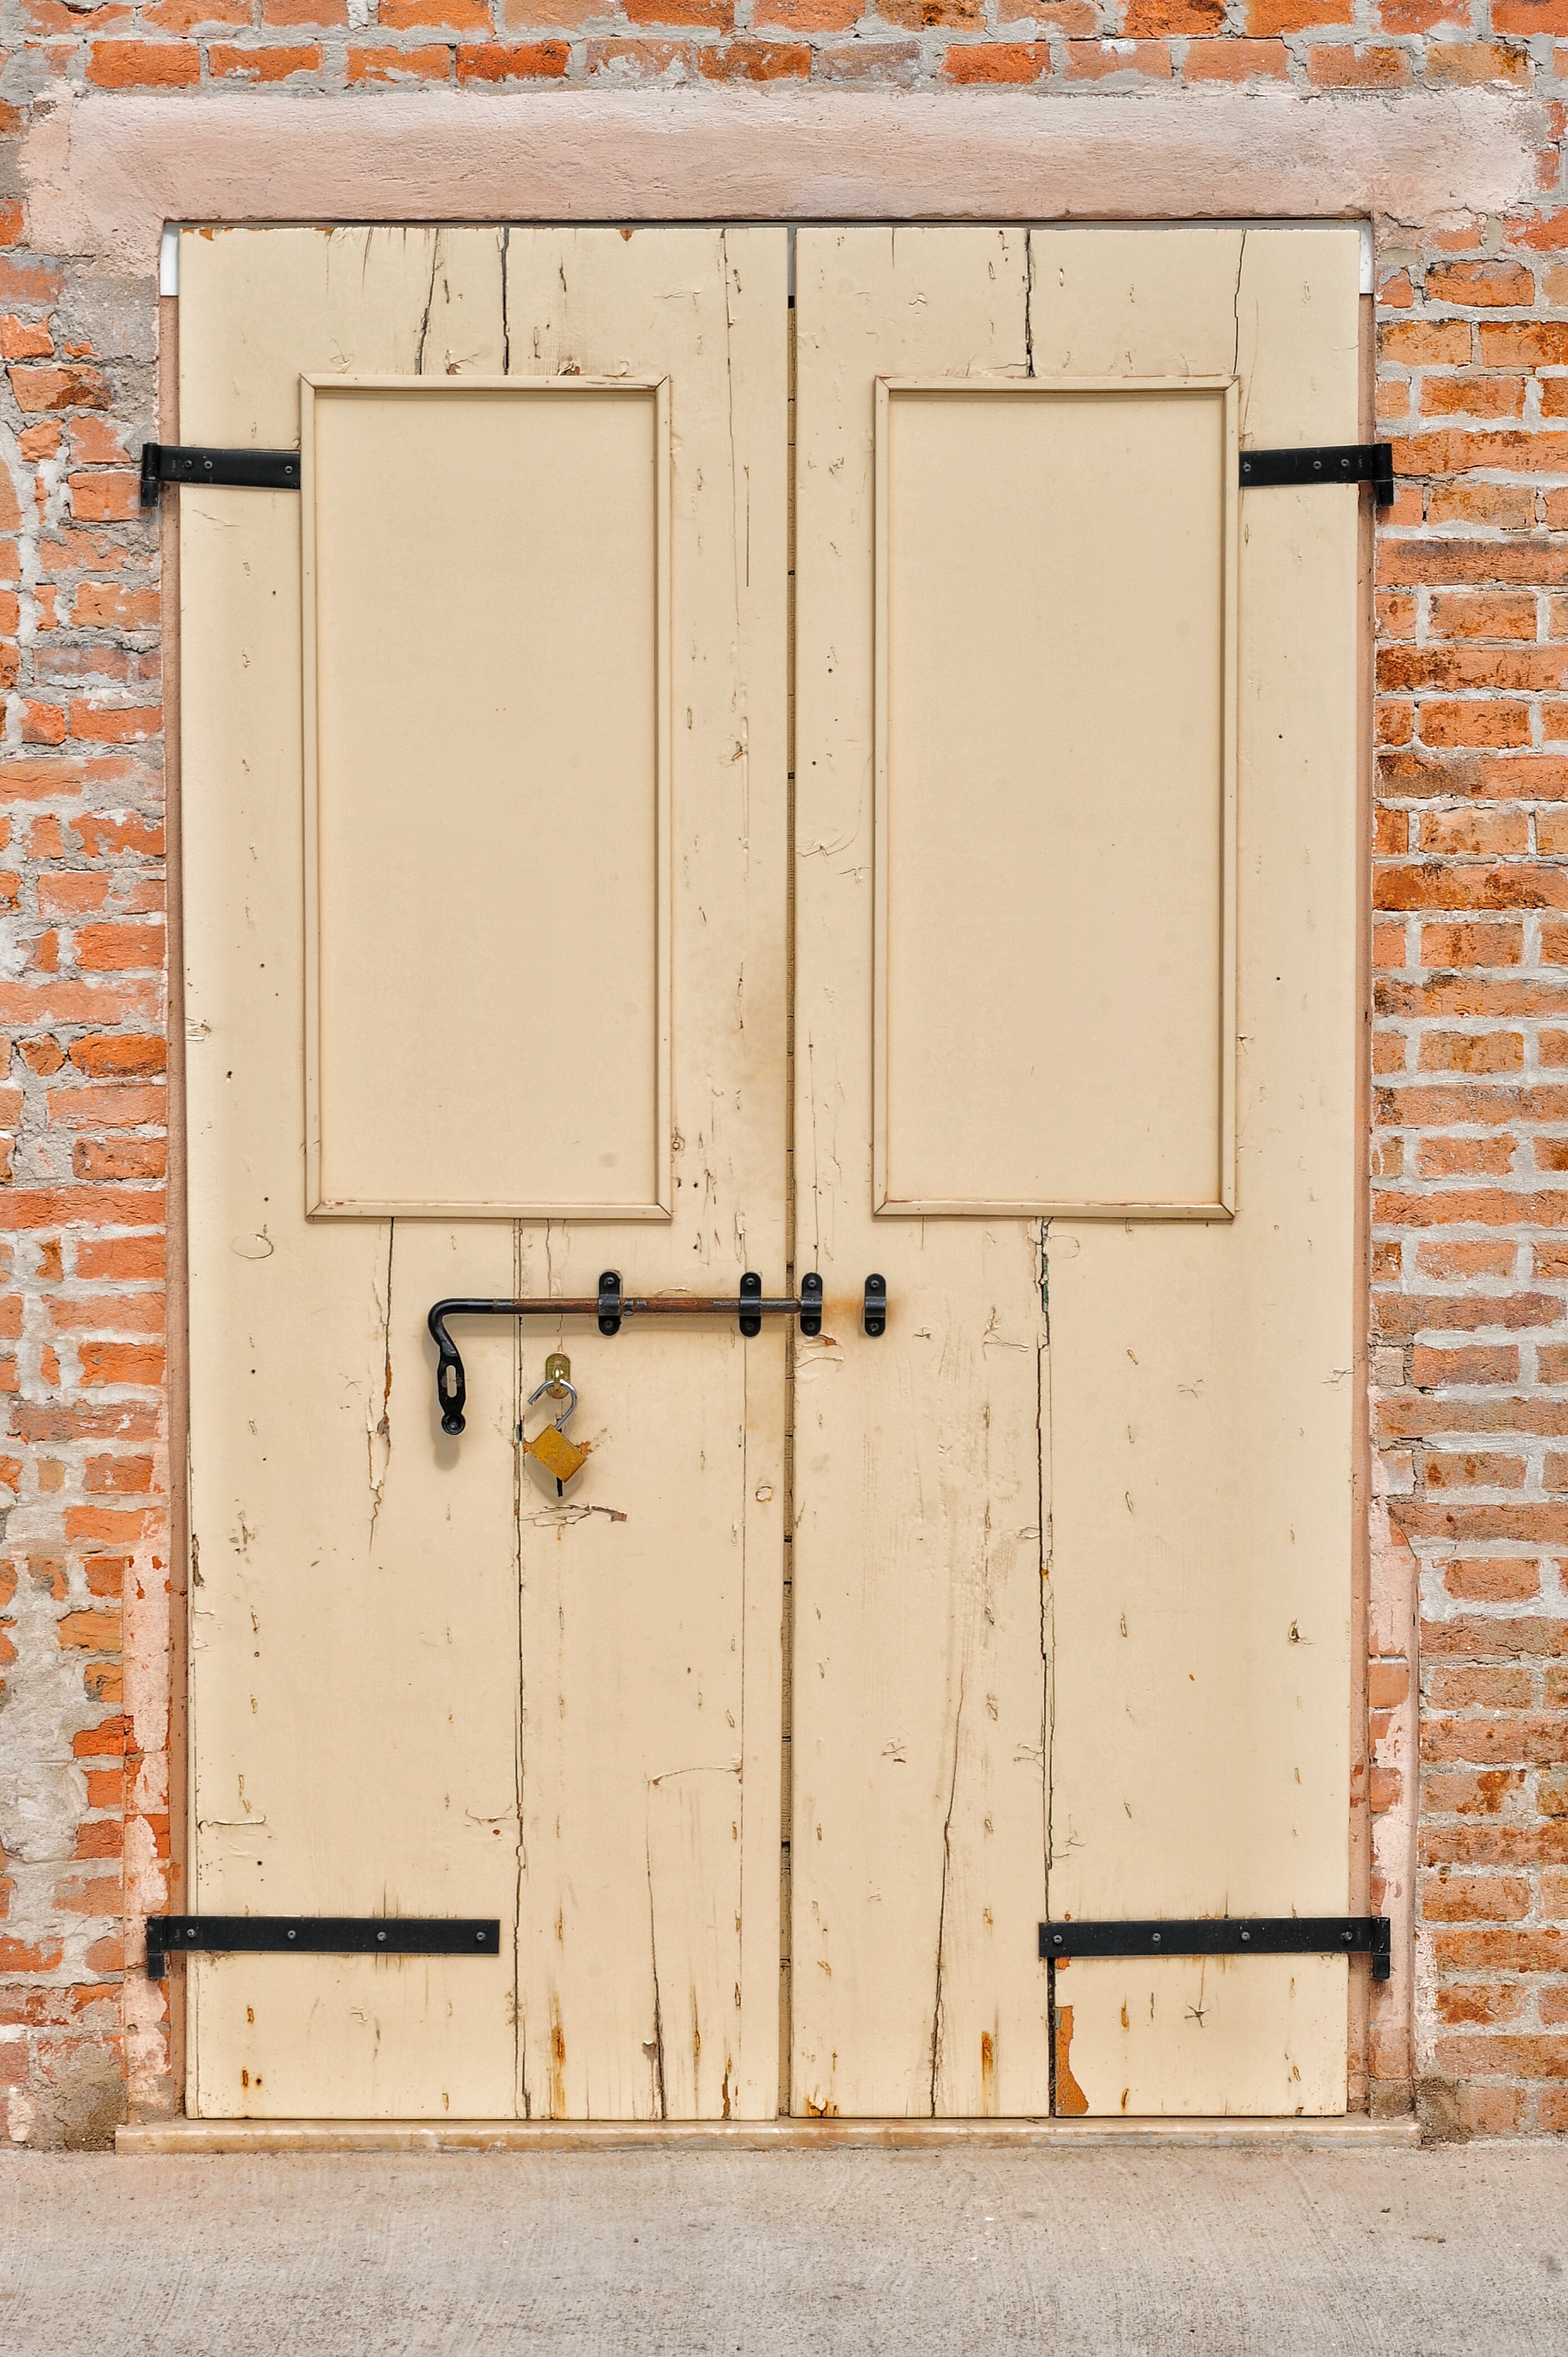
wood, texture, wall, paint, facade, furniture, door, padlock, cupboard